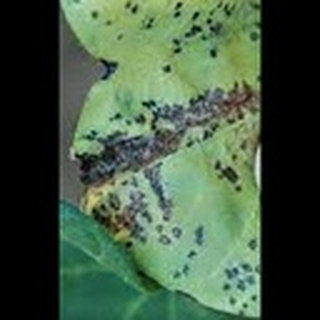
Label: cotton_bacterial_blight